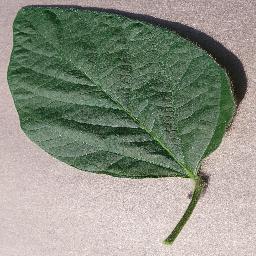
Label: Soybean___healthy